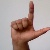
The image shows a hand gesture representing the letter 'L' in Indian Sign Language.